Transportation in the Philippines

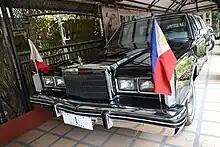
The Lincoln Continental Presidential limousine used by President Ferdinand Marcos, 2014 prior to its relocation to Presidential Car Museum in 2018

In 1940, there were of road in the entire country, half of which was in central and southern Luzon. The roads served 50,000 vehicles.